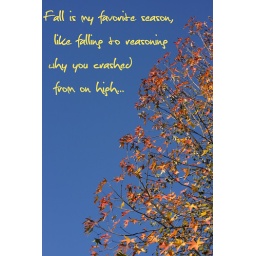
red by okkervil river